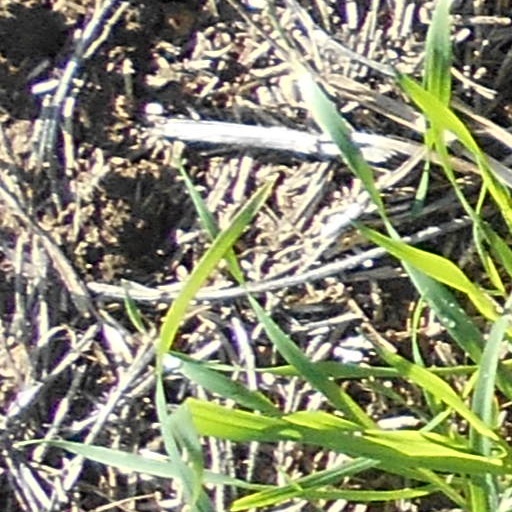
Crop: wheat